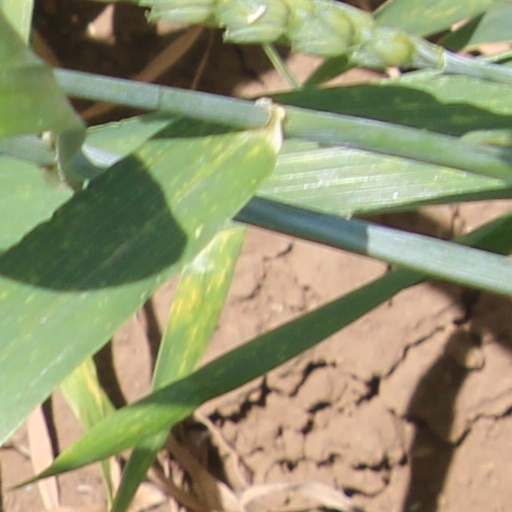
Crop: wheat